Fernando Sor

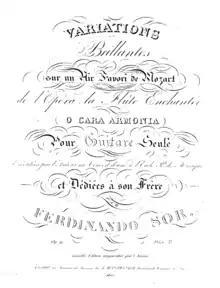
The original cover of Sor's "Variations on a Theme of Mozart", Op. 9, published in Paris in 1821

One of Sor's popular compositions is his "Introduction and Variations on a Theme by Mozart", Op. 9. It is based on the melody for "Das klinget so herrlich, das klinget so schön!" from "The Magic Flute", composed in 1791.